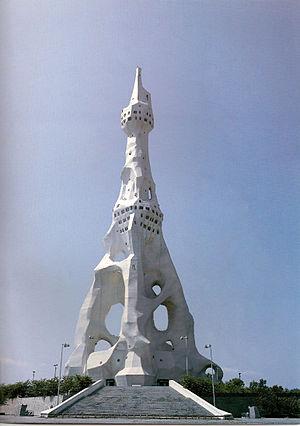
La préfecture d'Osaka est la deuxième plus peuplée des 47 préfectures du Japon. Osaka, capitale de la préfecture, est aussi la deuxième puissance économique du pays après la capitale Tokyo. Le PIB dans la région du Keihanshin est de 240 milliards d'euros, ce qui en fait une des régions les plus productives du monde.
PL Kyodan, ou Église de la liberté parfaite, est un shinshūkyō créé en 1924 par Tokuharu Miki, prêtre d’une secte du bouddhisme zen. Ses membres sont guidés par 21 principes, dont le premier et principal est que « la vie est un art ». PL signifie en anglais perfect liberty, c’est-à-dire liberté parfaite.
La Dai Heiwa Kinen Tō est une tour cénotaphe située à Tondabayashi au Japon.
Un monument funéraire est un monument dédié à la commémoration des morts. Selon sa taille et s'il accueille ou non un espace interne, il peut être considéré comme un bâtiment funéraire. Les plus ostentatoires sont appelés des mausolées.
Tondabayashi est une ville de la préfecture d'Ōsaka, au Japon. Elle a été fondée le 1ᵉʳ avril 1950.